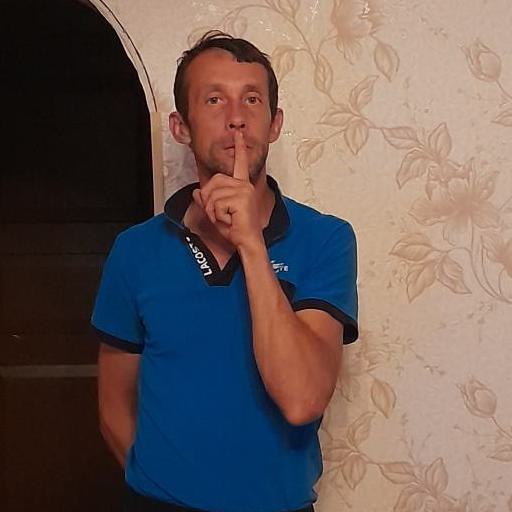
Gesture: mute